Baby Ranks

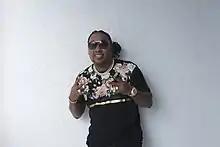
Baby Ranks (2020)

David Luciano Acosta, known professionally as Baby Ranks, is a Puerto Rican and Dominican reggaeton artist. He has co-billing on the Luny Tunes album "Mas Flow 2", and sings on multiple tracks including the single "Mayor Que Yo" ("Older than Me"). The album ranked #5 on the "Billboard" year-end Latin Album Chart, #7 on the year-end Tropical Album Chart, and #9 on the Reggae Album Chart, for the year 2005. "Mayor Que Yo" won Reggaeton Song of the Year at the 2006 Latin Billboard Music Awards.